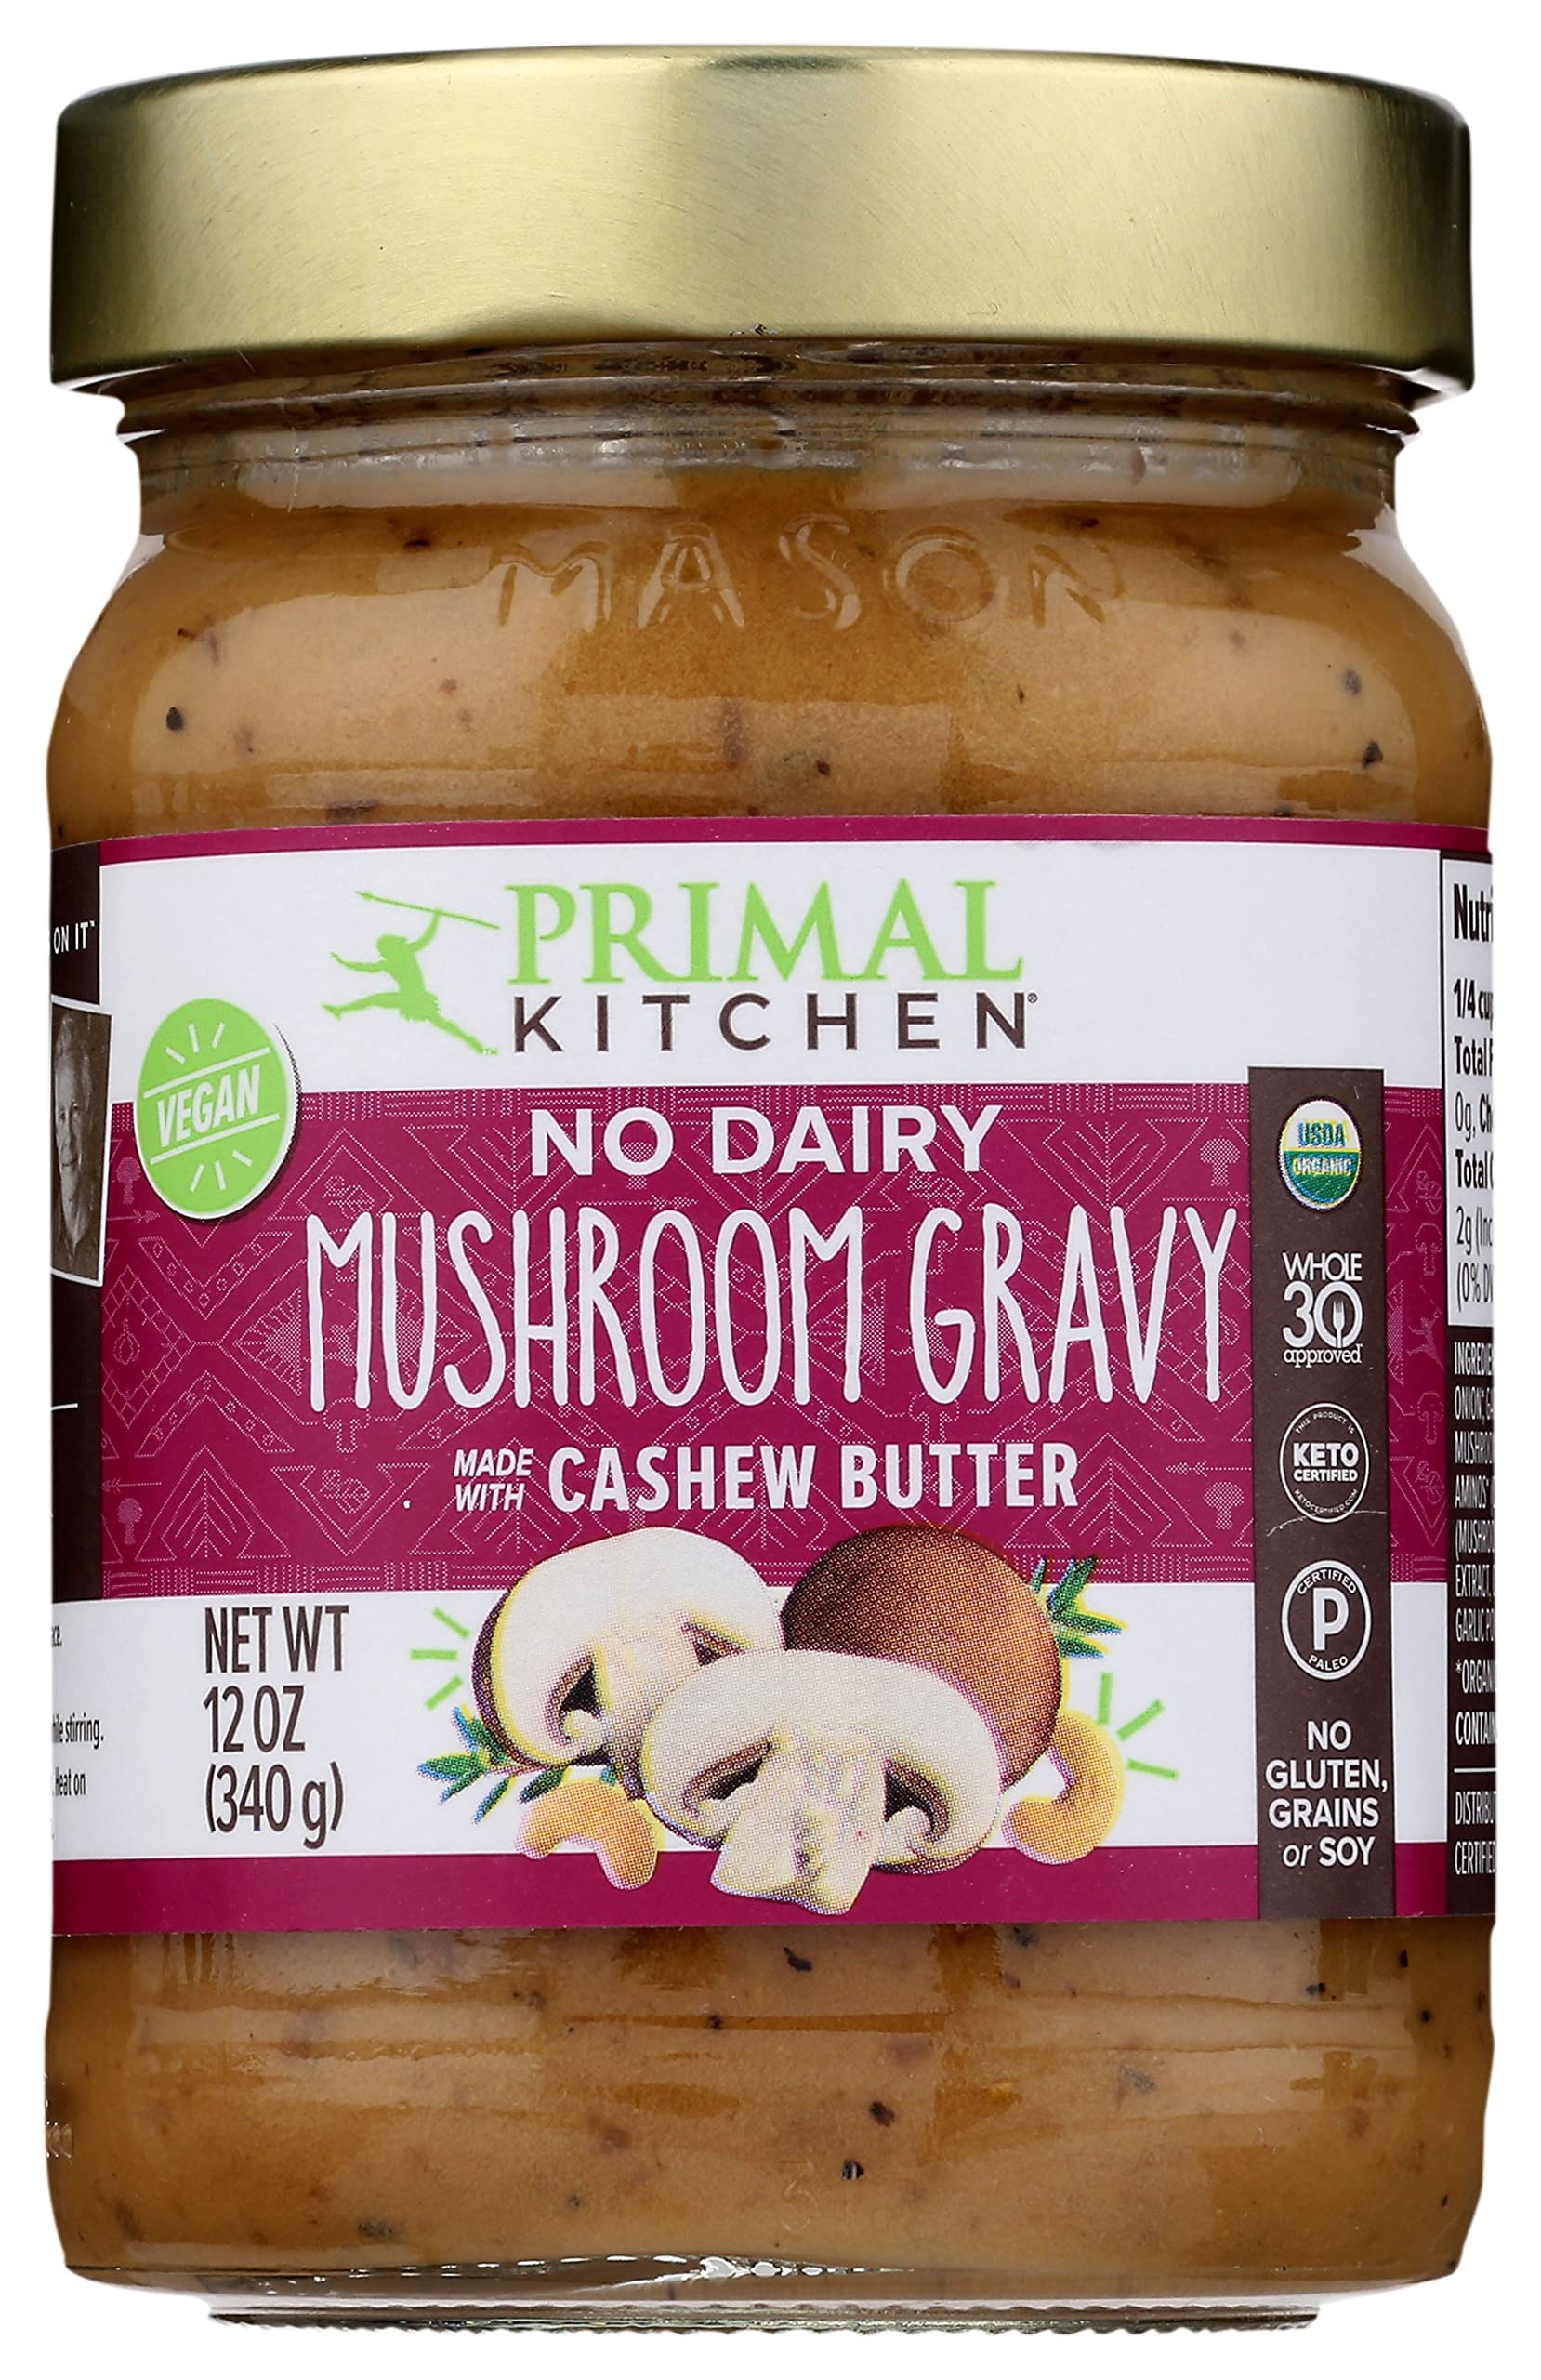
Item Name: Primal Kitchen Mushroom Gravy, Made with Cashew Butter, No Dairy, Whole30, Keto & Paleo Friendly, USDA Certified Organic, Gluten Free, 12 Ounce (Pack of 6)
Bullet Point: Primal Kitchen Mushroom Gravy, Made with Cashew Butter, No Dairy, Whole30, Keto & Paleo Friendly, USDA Certified Organic, Gluten Free, 12 Ounce (Pack of 6)
Value: 72.0
Unit: Ounce

Price: 79.985